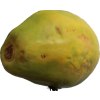
Label: papaya